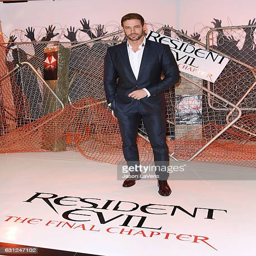
actor attends a photo call